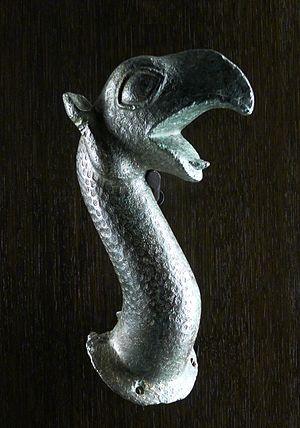
Protomé de griffon (il s'agit d'une anse d'un grand chaudron transporté sur la Loire) Bronze Pièce en provenance de Grèce ou d'Etrurie, vers 600 av. J.-C.
Sainte-Gemmes-sur-Loire est une commune française située dans le département de Maine-et-Loire, en région Pays de la Loire.
Un protomé est une représentation en avant-corps d'un animal réel ou fictif.
Le musée des Beaux-Arts d'Angers est un musée d'art situé à Angers, dans un ancien hôtel particulier, le logis Barrault, place Saint-Éloi à proximité de la cité historique d'Angers. Il fait partie du complexe Toussaint qui comprend le jardin des beaux-arts, la galerie David d'Angers et la bibliothèque municipale. Il présente une collection d'œuvres d'arts acquise au fil des siècles sur une surface totale de 7 000 m².